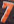
Number: 7